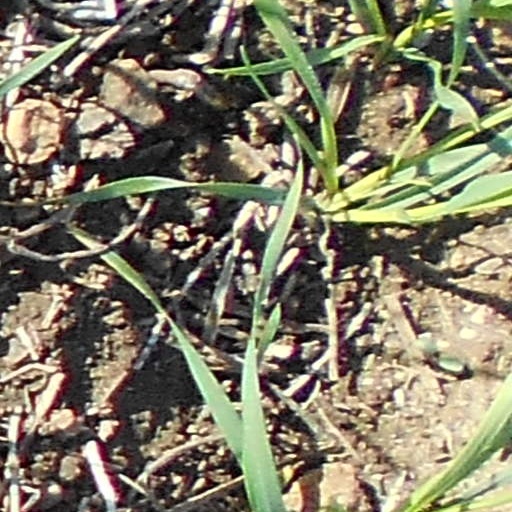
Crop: wheat